Berlin border crossings

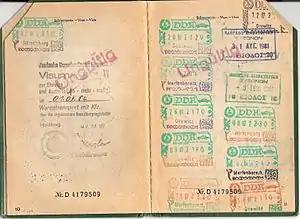
Visa for travel into East Germany with corresponding stamps at the Inner German border and West Berlin border.

West Germans and citizens of other Western countries could in general visit East Germany. Usually this involved application of a visa at an East German embassy several weeks in advance. Visas for day trips restricted to East Berlin were issued without previous application in a simplified procedure at the border crossing. However, East German authorities could refuse entry permits without stating a reason. In the 1980s, visitors from the western part of the city who wanted to visit the eastern part had to exchange at least DM 25 into East German currency at the poor exchange rate of 1:1. It was forbidden to export East German currency out of the East, but money not spent could be left at the border for possible future visits. Tourists crossing from the west had to also pay for a visa, which cost DM 5; West Berliners did not have to pay this.